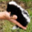
Label: skunk